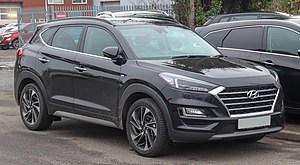
Hyundai Tucson
Hyundai Tucson er en SUV-model fra Hyundai. Modellen blev introduceret i 2004, og deler platform og motorer med Kia Sportage.